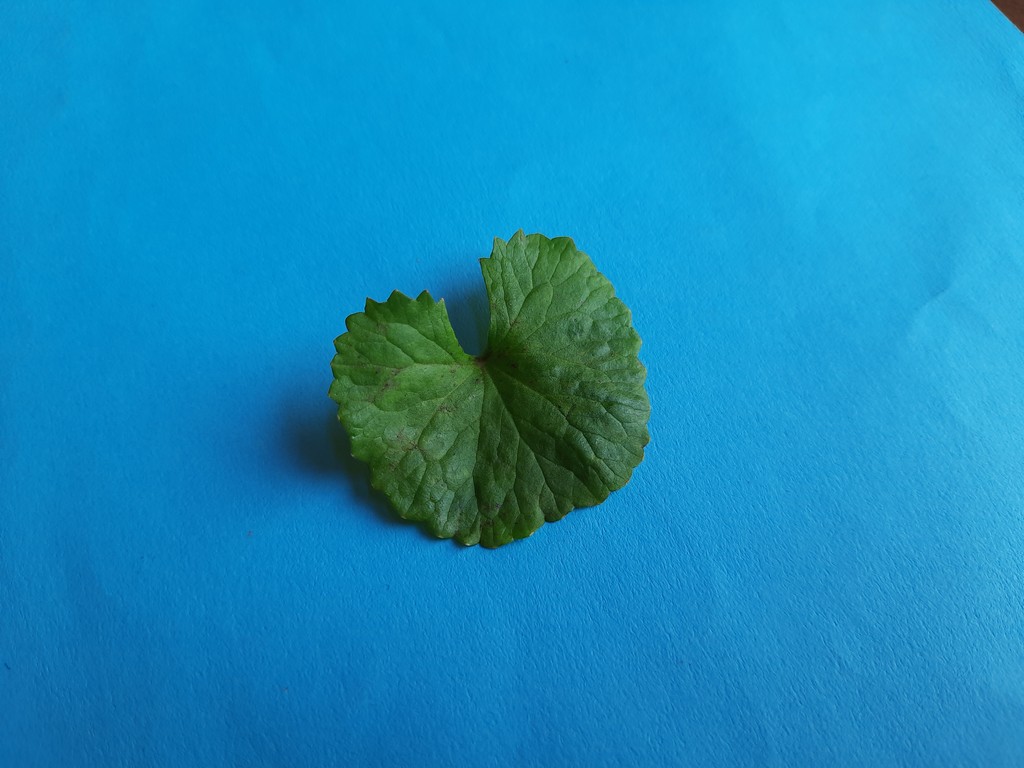
Label: Unhealthy